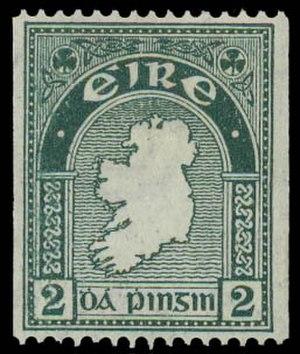
Le timbre 2 pence 1935 non dentelé verticalement est un timbre-poste expérimental émis en 1935 par l'Irlande. Il s'agit d'un des timbres les plus rares et les plus chers du pays et il est souvent désigné par ses références "Scott 68b", "SG 74b" ou "YT 43a".